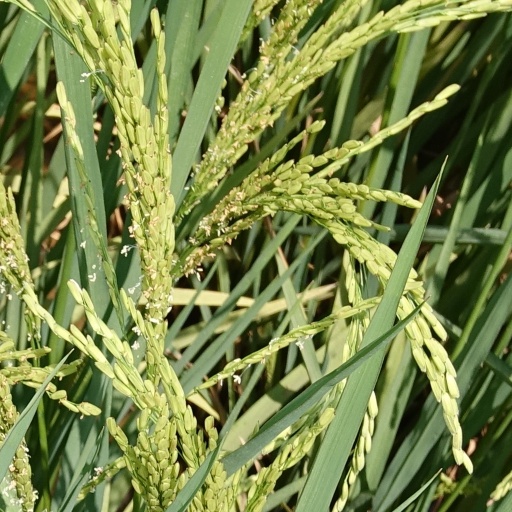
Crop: rice